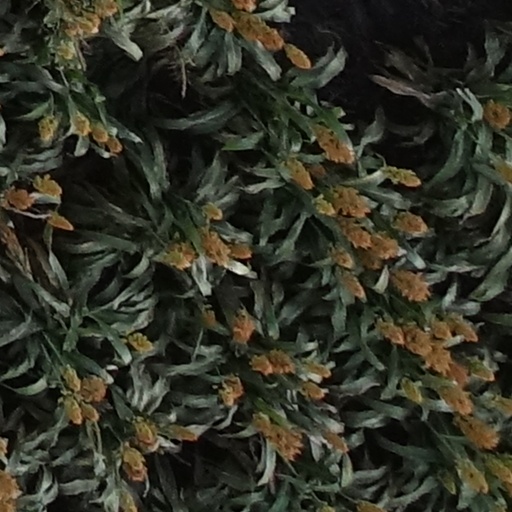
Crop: sorghum